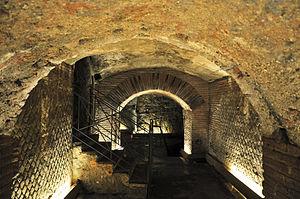
Napoli sotterranea est un terme italien qui désigne un réseau de galeries souterraines et de cavités creusé par l'homme dans le sous-sol de tuf du centre historique de Naples.